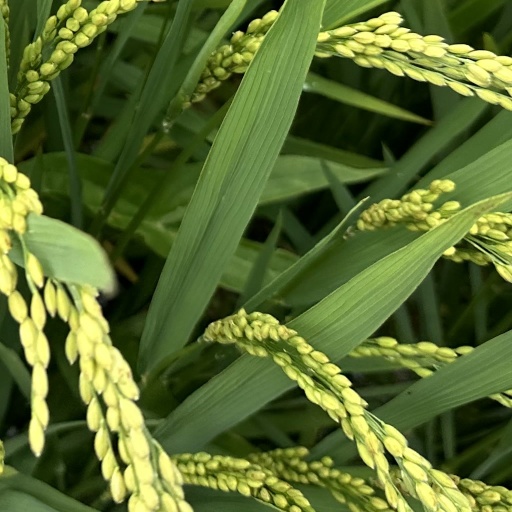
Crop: rice